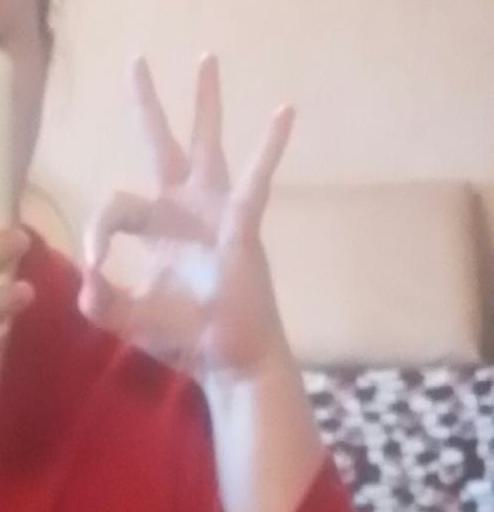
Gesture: ok